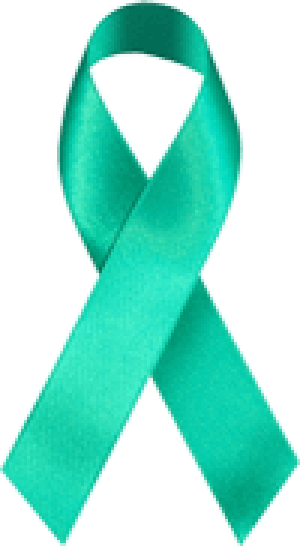
Symbole de la journée internationale de sensibilisation au bégaiement. Polski: Wstążka w kolorze morskiej zieleni, jako symbol Międzynarodowego Dnia Osób Jąkających (ISAD).
La journée internationale de sensibilisation au bégaiement est une journée internationale qui a été fondée le 22 octobre 1998 et se tient à la même date à chaque année. L'objectif de la journée est de sensibiliser le public au bégaiement, qui toucherait à peu près 1 % de la population mondiale.